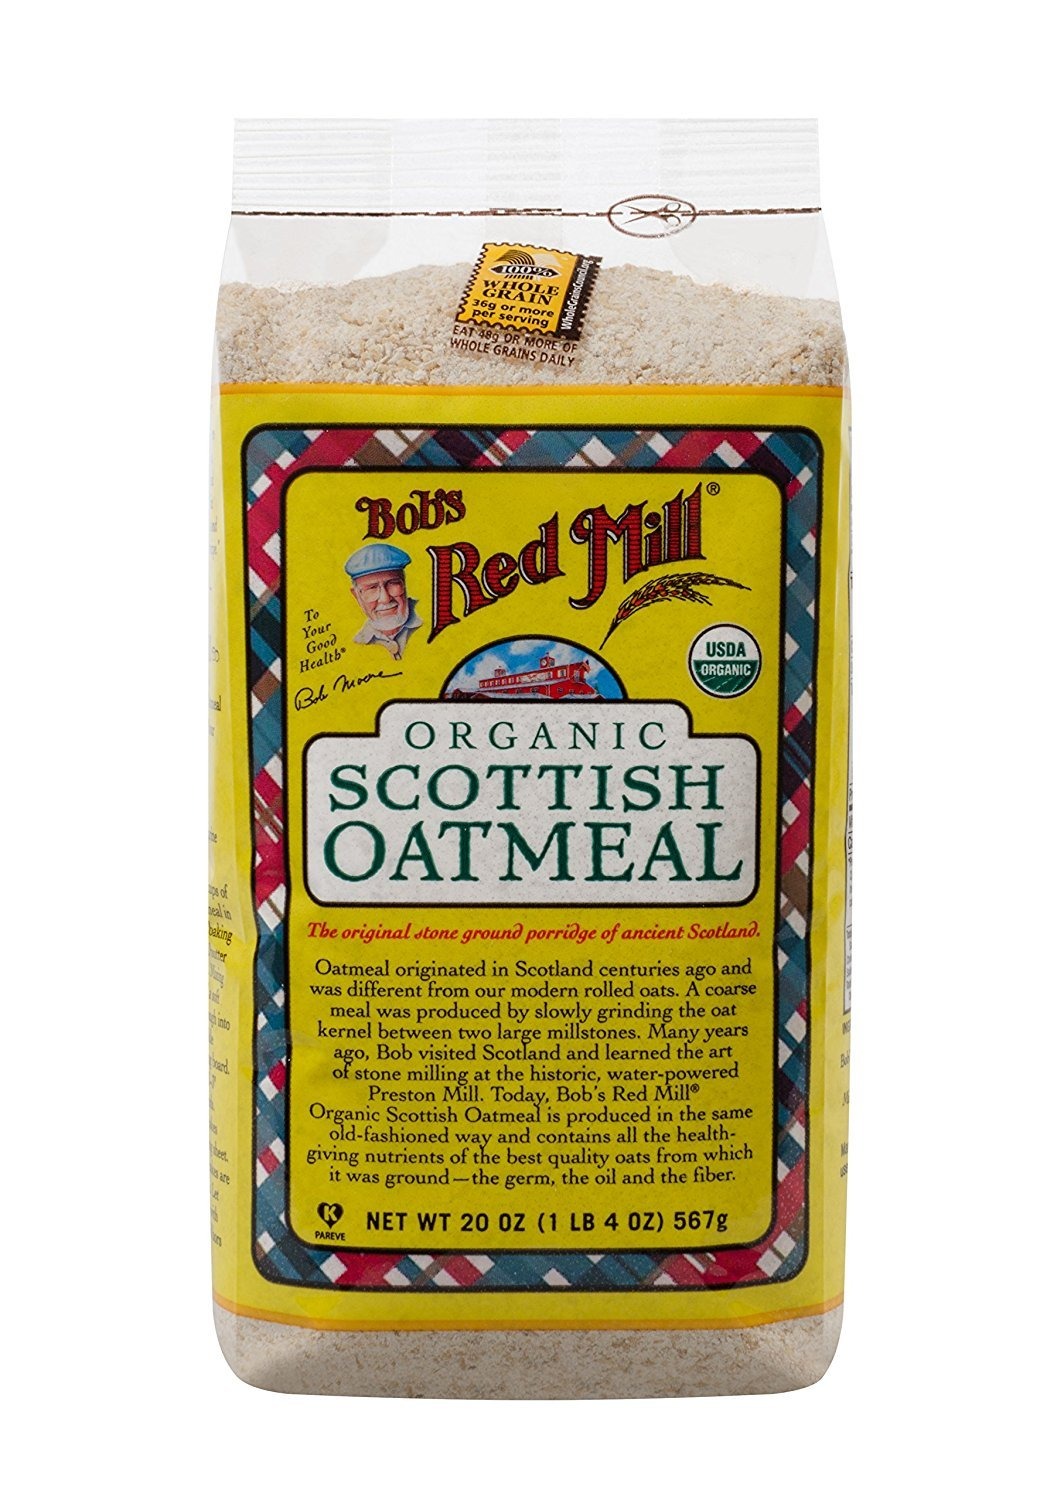
Item Name: Bob's Red Mill Organic Scottish Oatmeal, 20 Ounce Bags (Pack of 4)
Bullet Point: Kosher
Value: 80.0
Unit: Ounce

Price: 16.98